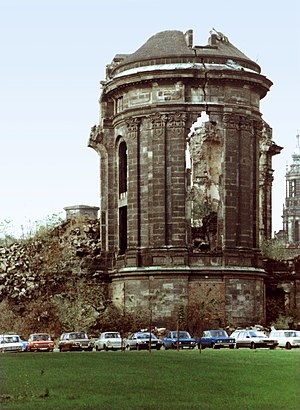
Dresden / Historie / 1945 til 1990
Dresden er en tysk storby og hovedstad i delstaten Sachsen. Den ligger i Elbens floddal mellem Berlin og Prag